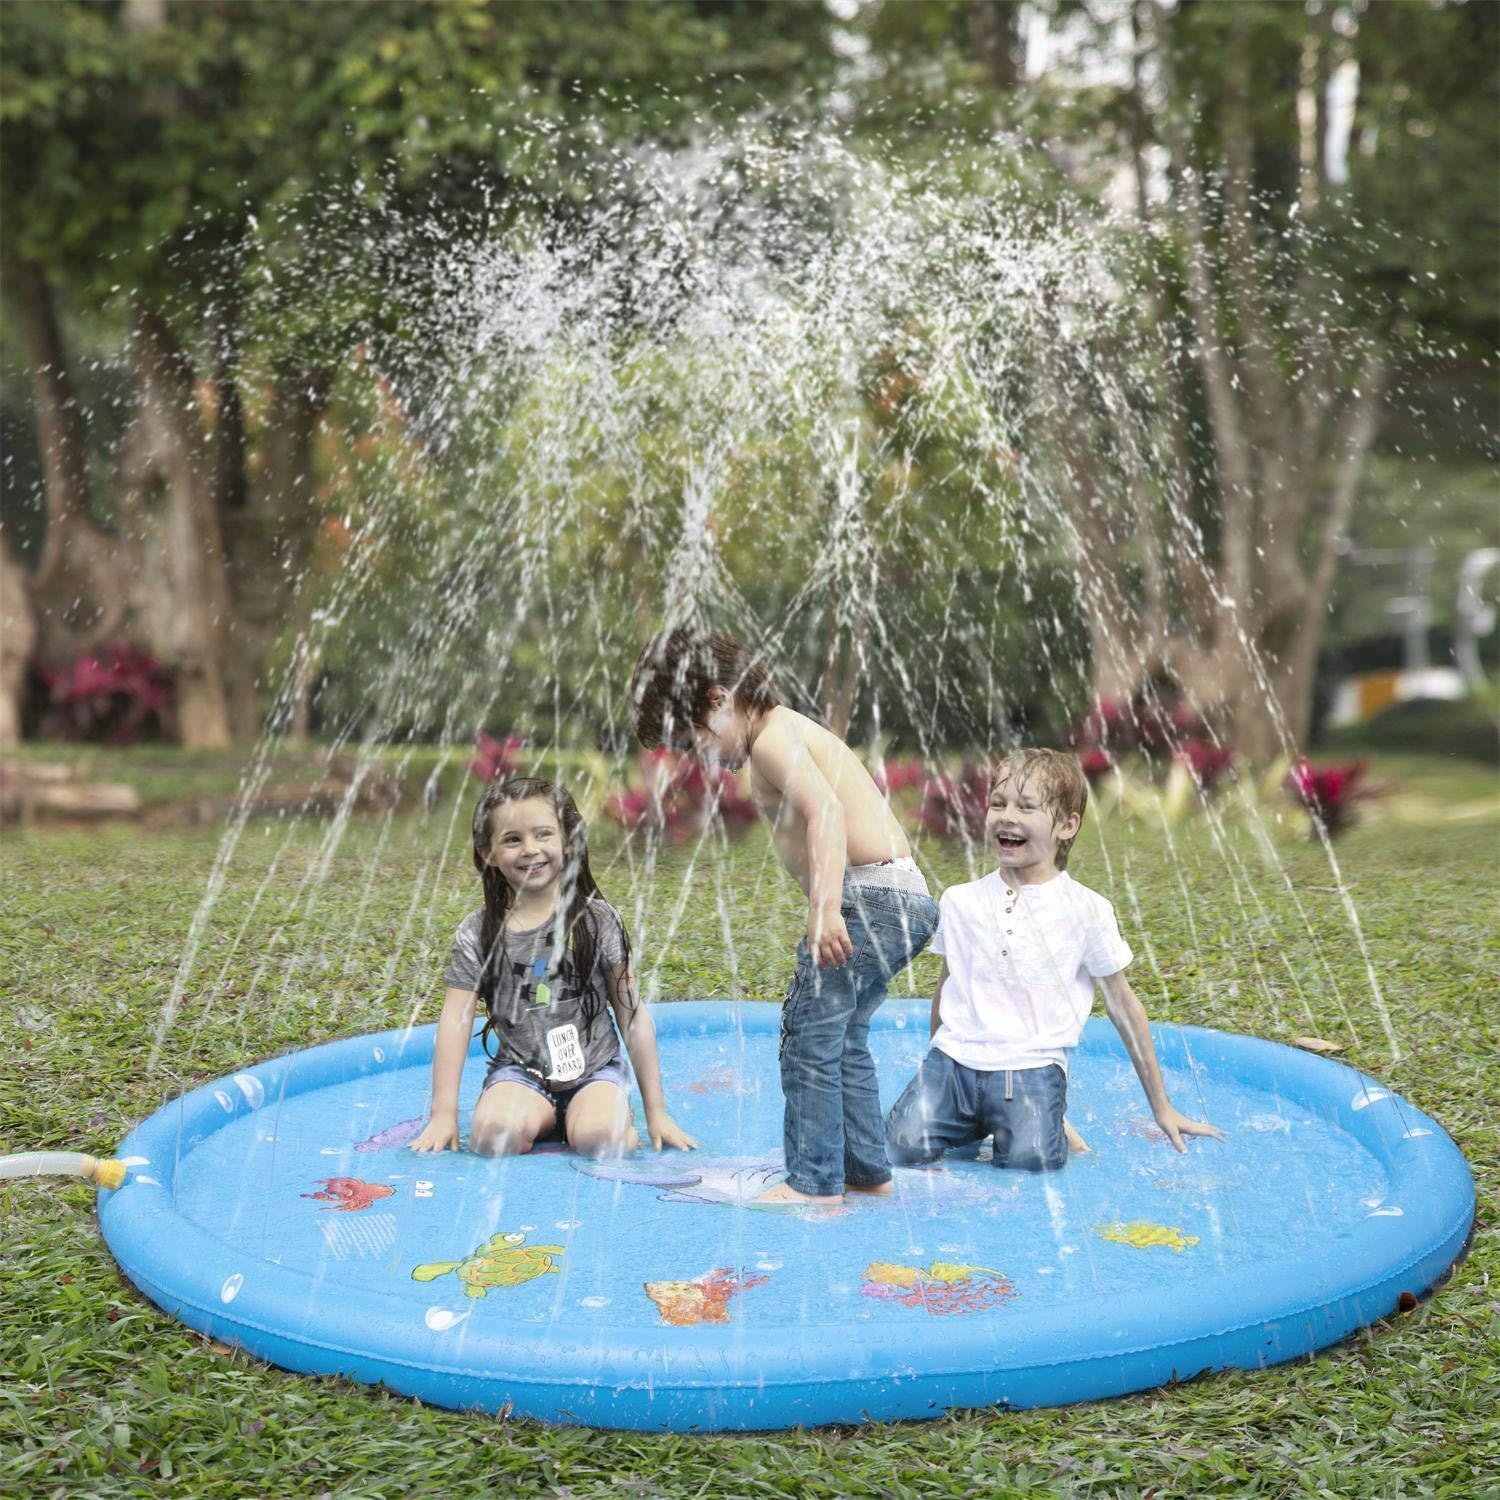
KKONES Sprinkler pad & Splash Play Mat 68" Toddler Water Toys Fun for 1 2 3 4 5 Year Old Boy Girl， Kids Outdoor Party Sprinkler Toy
Brand: KKONES
68" super diameter size sprinkler mat - Seaworld theme -it's a hit to your summer - bring endless happiness. Just attach the hose,easy to adjust to higher and lower water splash heights. Made of durable, soft and heavy- duty PVC material, environmental and non-toxic. For Ages 18 months and up A great summer activity and is fun and large enough to host family and friends!Perfect for relaxation, party or celebration at swimming pool or beach. Quality service :100% satisfaction guarantee! Each product comes with a three-month warranty.If you have any question regarding the products, please let us know.we'll be happy to assist you.
Category: Toys & Games > Outdoor Play Equipment > Water Play Equipment > Play Sprinklers